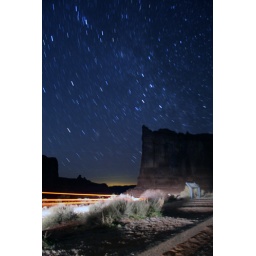
those orange lights are a car going by when i did a long exposure on the rock and stars